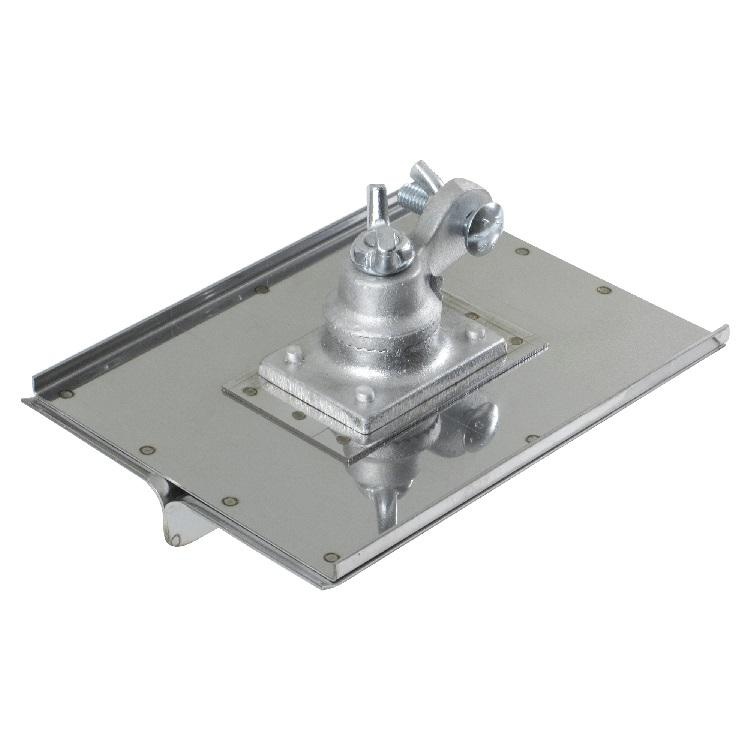
8" x 6" 1/4"R Walking Groover
8" x 6" 3/8"R All Angle Walking Groover made of heavy gauge stainless steel, No rivet break up and completely smooth face. Blade Length 8" Blade Width 6" Bit Width 1/2" Bit Depth 1" Radius 1/4"
Brand: Kraft
Category: Hardware > Tool Accessories > Shaper Accessories > Shaper Cutters > Profile Cutters